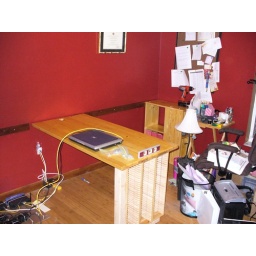
That weird table leg is actually three CD racks from IKEA, makes for a rock solid leg by the way.